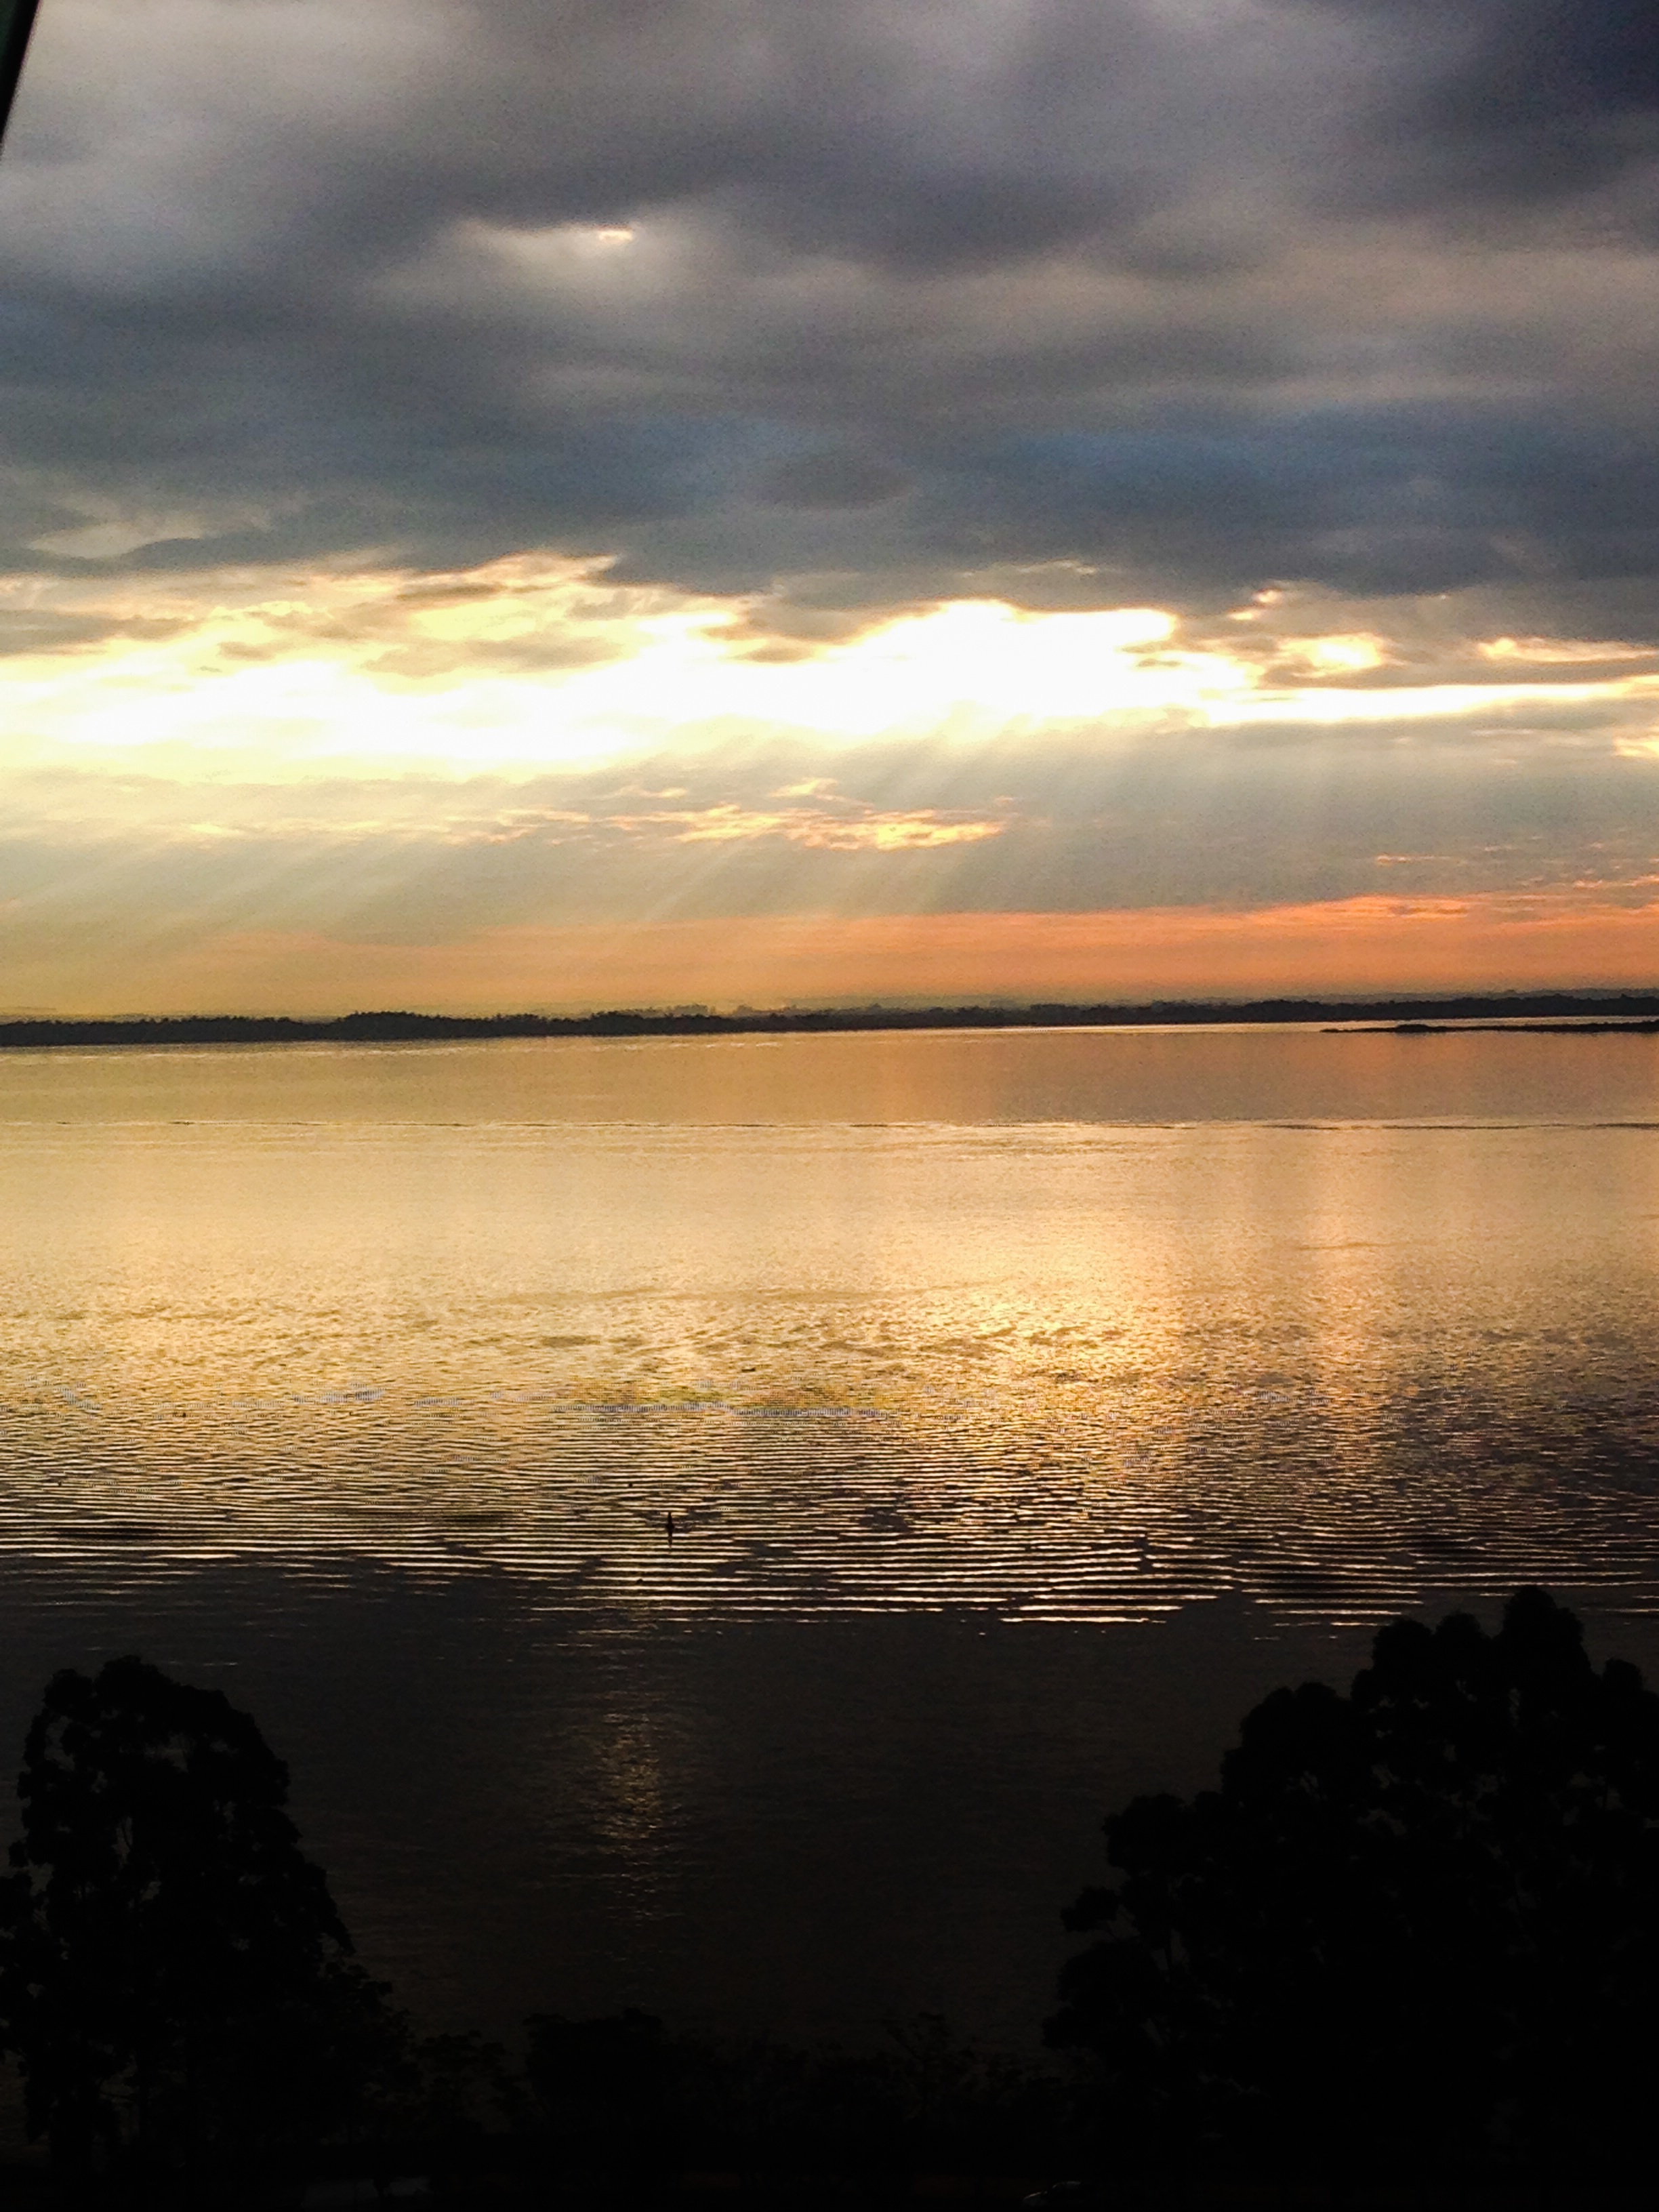
beach, sea, coast, ocean, horizon, cloud, sky, sun, sunrise, sunset, sunlight, morning, shore, wave, dawn, atmosphere, dusk, evening, reflection, loch, afterglow